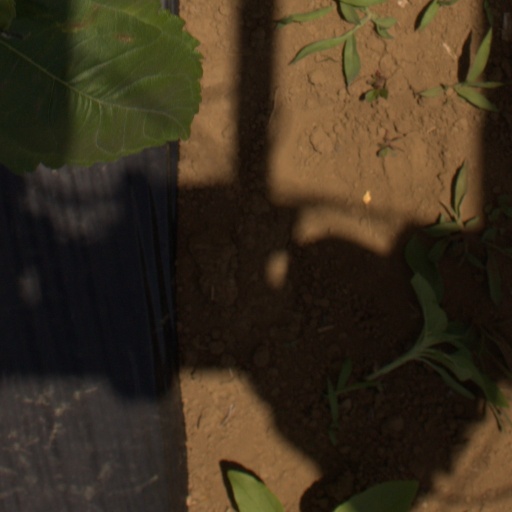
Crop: Jerusalem artichoke